Vinaya Vidheya Rama

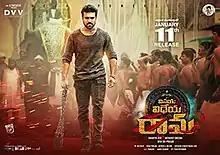
Theatrical release poster

Vinaya Vidheya Rama is a 2019 Indian Telugu-language action film co-written and directed by Boyapati Srinu and produced by D. V. V. Danayya. The film stars Ram Charan, Vivek Oberoi, Kiara Advani and Prashanth. The music was composed by Devi Sri Prasad. The film revolves around Konidela Ram Charan, an angry young man who sets out to destroy a dictator in Bihar, after the lives of his loved ones are threatened and his elder brother gets killed.